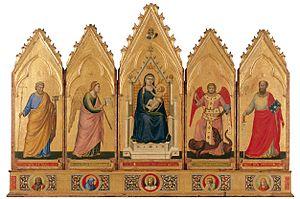
Cette page est une liste des œuvres de Giotto, plus précisément Giotto di Bondone ou Ambrogiotto di Bondone, peintre, un sculpteur et architecte italien du Trecento, dont les œuvres sont à l'origine du renouveau de la peinture occidentale. C'est l'influence de sa peinture qui va provoquer le vaste mouvement de la Renaissance à partir du siècle suivant.